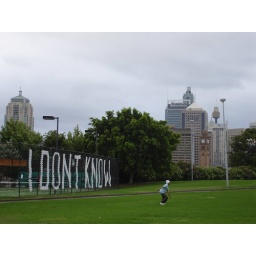
works appearing around Sydney made of plastic cups shoved into fences